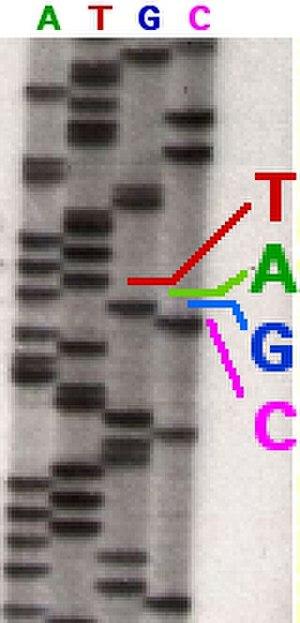
Un didésoxyribonucléotide est un nucléotide dont les groupements 2'OH et 3'OH du ribose sont absents. Les didésoxyribonucléotides sont utilisés dans différentes méthodes de séquençage de l'ADN.
Le séquençage de l'ADN consiste à déterminer l'ordre d'enchaînement des nucléotides pour un fragment d’ADN donné.